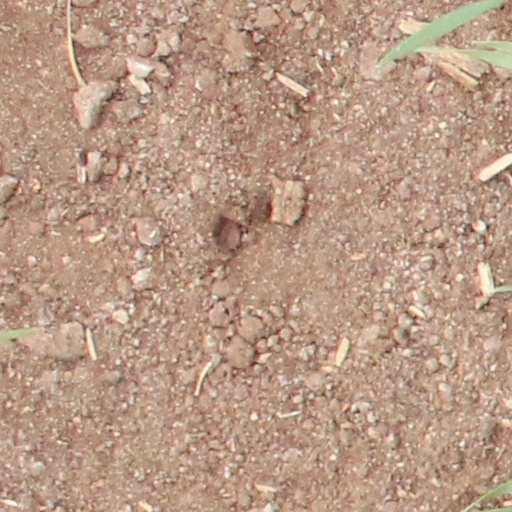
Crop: wheat